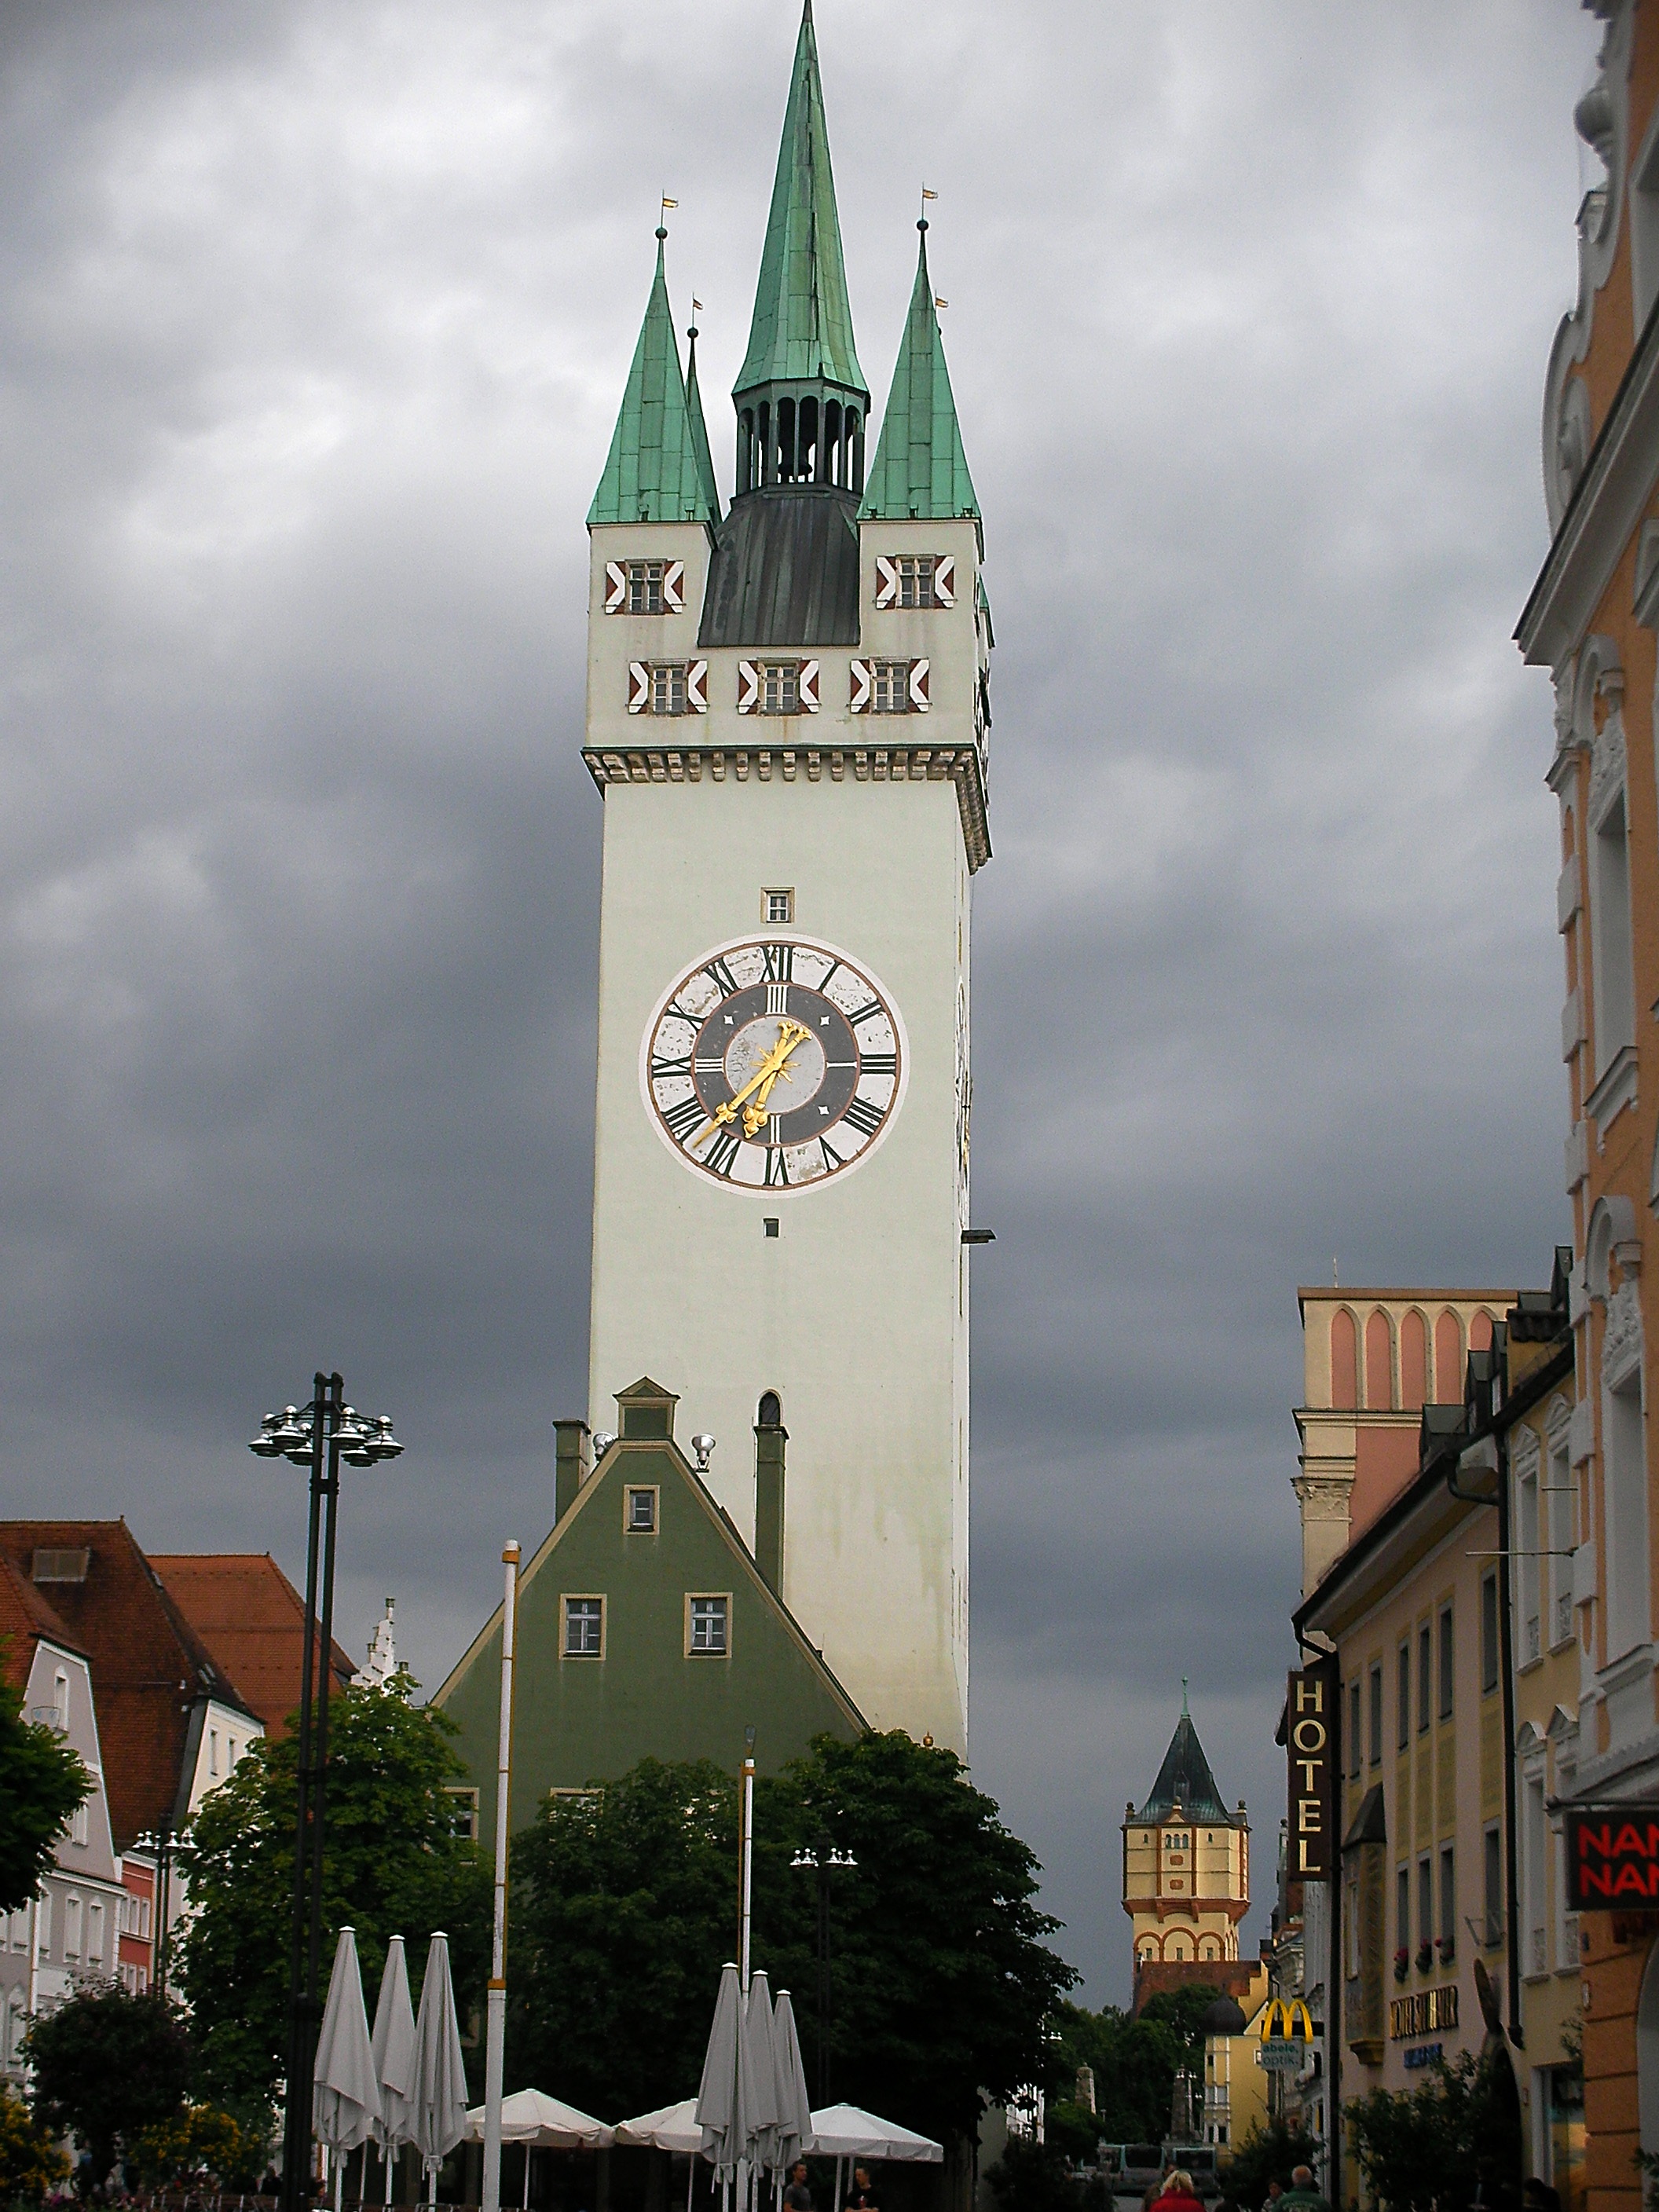
people, cloudy, town, clock, time, city, cityscape, downtown, tower, landmark, church, tourism, clock tower, bell tower, clouds, spire, steeple, germany, chimes, metropolis, urban area, human settlement, straubing